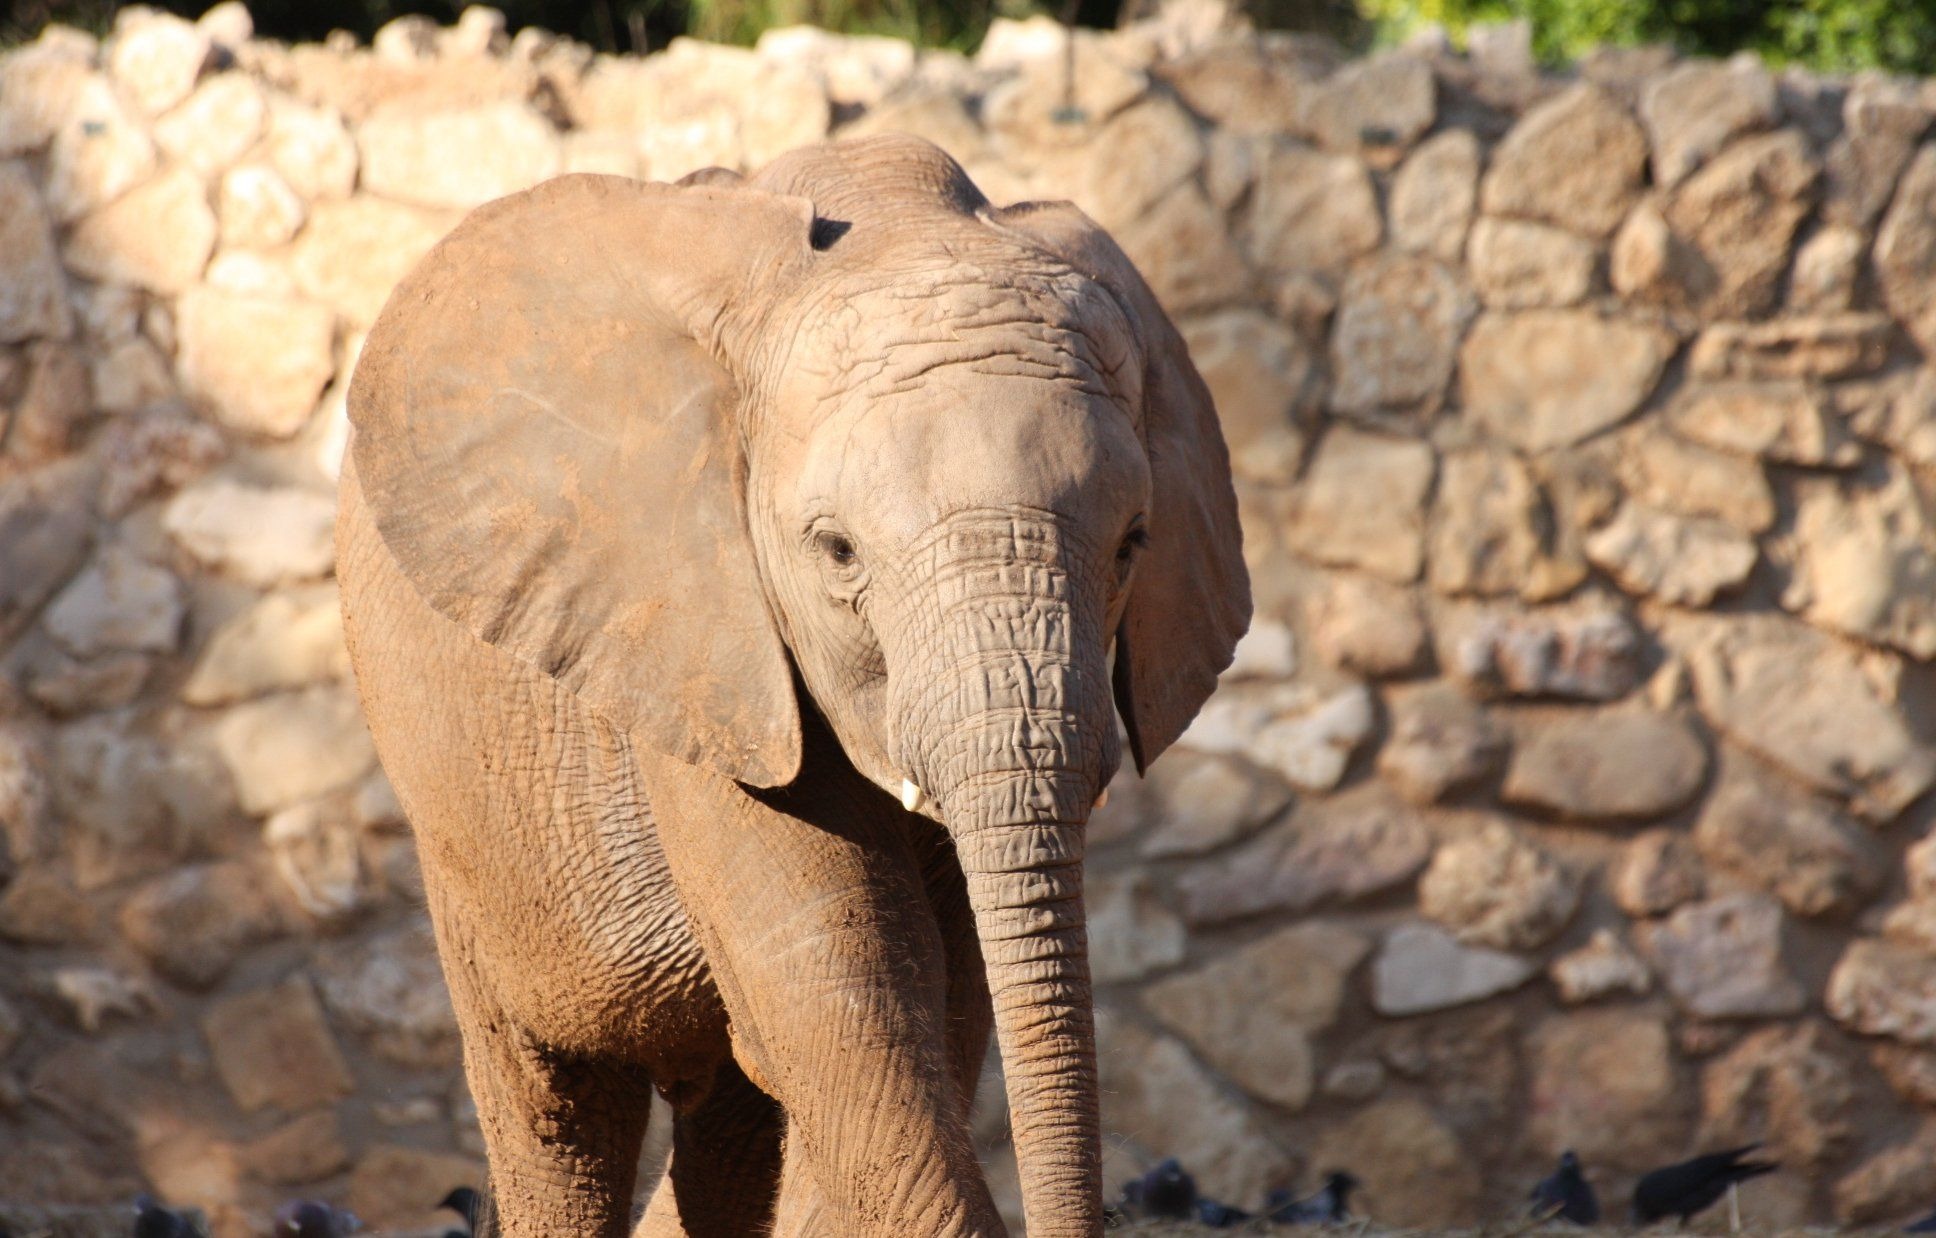
walking, game, trunk, asian, wildlife, zoo, young, herd, natural, africa, park, mammal, memory, fauna, savanna, elephant, ecology, tusk, ivory, reserve, endangered, big, conservation, large, massive, habitat, strong, species, safari, herbivore, strength, powerful, indian elephant, african elephant, elephants and mammoths